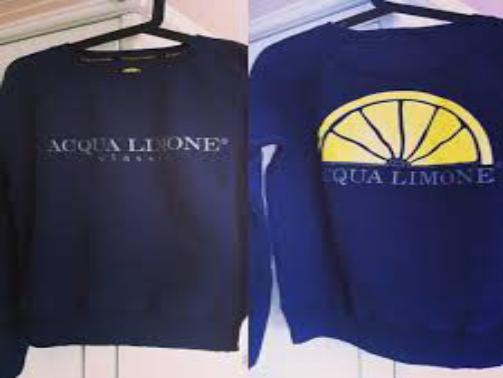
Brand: Acqua Limone
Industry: Clothes